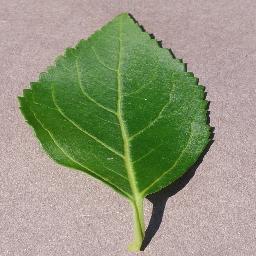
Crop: cherry
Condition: (including_sour)_healthy